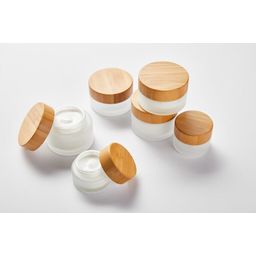
Label: glass